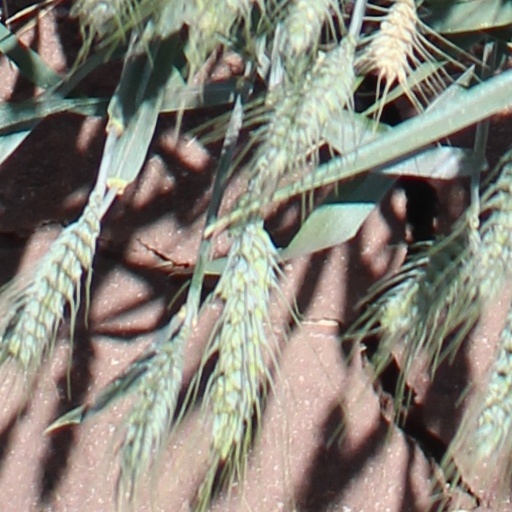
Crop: wheat